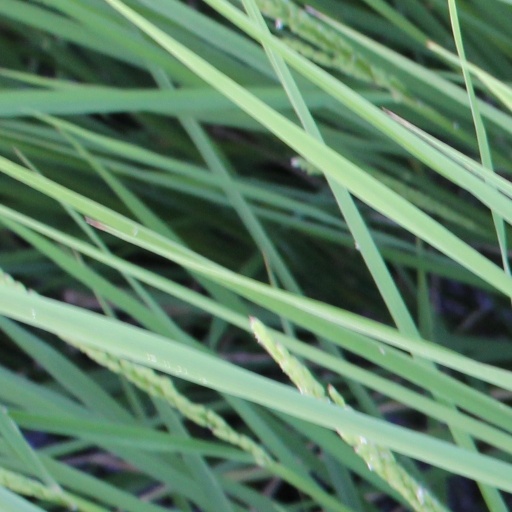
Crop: rice